Member of the Folketing

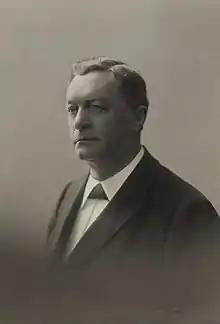
Klaus Berntsen was in the Folketing 1873-1884 and again 1886-1926, making him the longest-serving MF of all time. Photographed in 1914 by Peter Elfelt.

Members of the Folketing are members of the Danish parliament, known as the Folketing. The title is frequently shortened to the initialism MF. The term of office is up to 4 years, but usually shorter as the prime minister can call a snap election at any time before the full term is up.